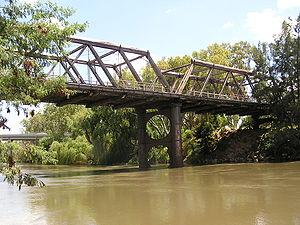
Le Murrumbidgee est une rivière de l'État de Nouvelle-Galles du Sud en Australie et un des principaux affluents du Murray, le plus grand fleuve du pays.